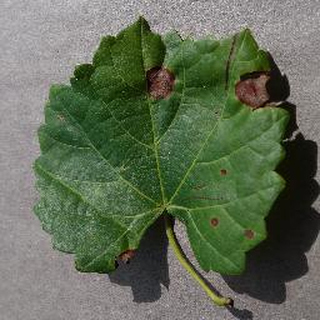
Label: grape_black_rot